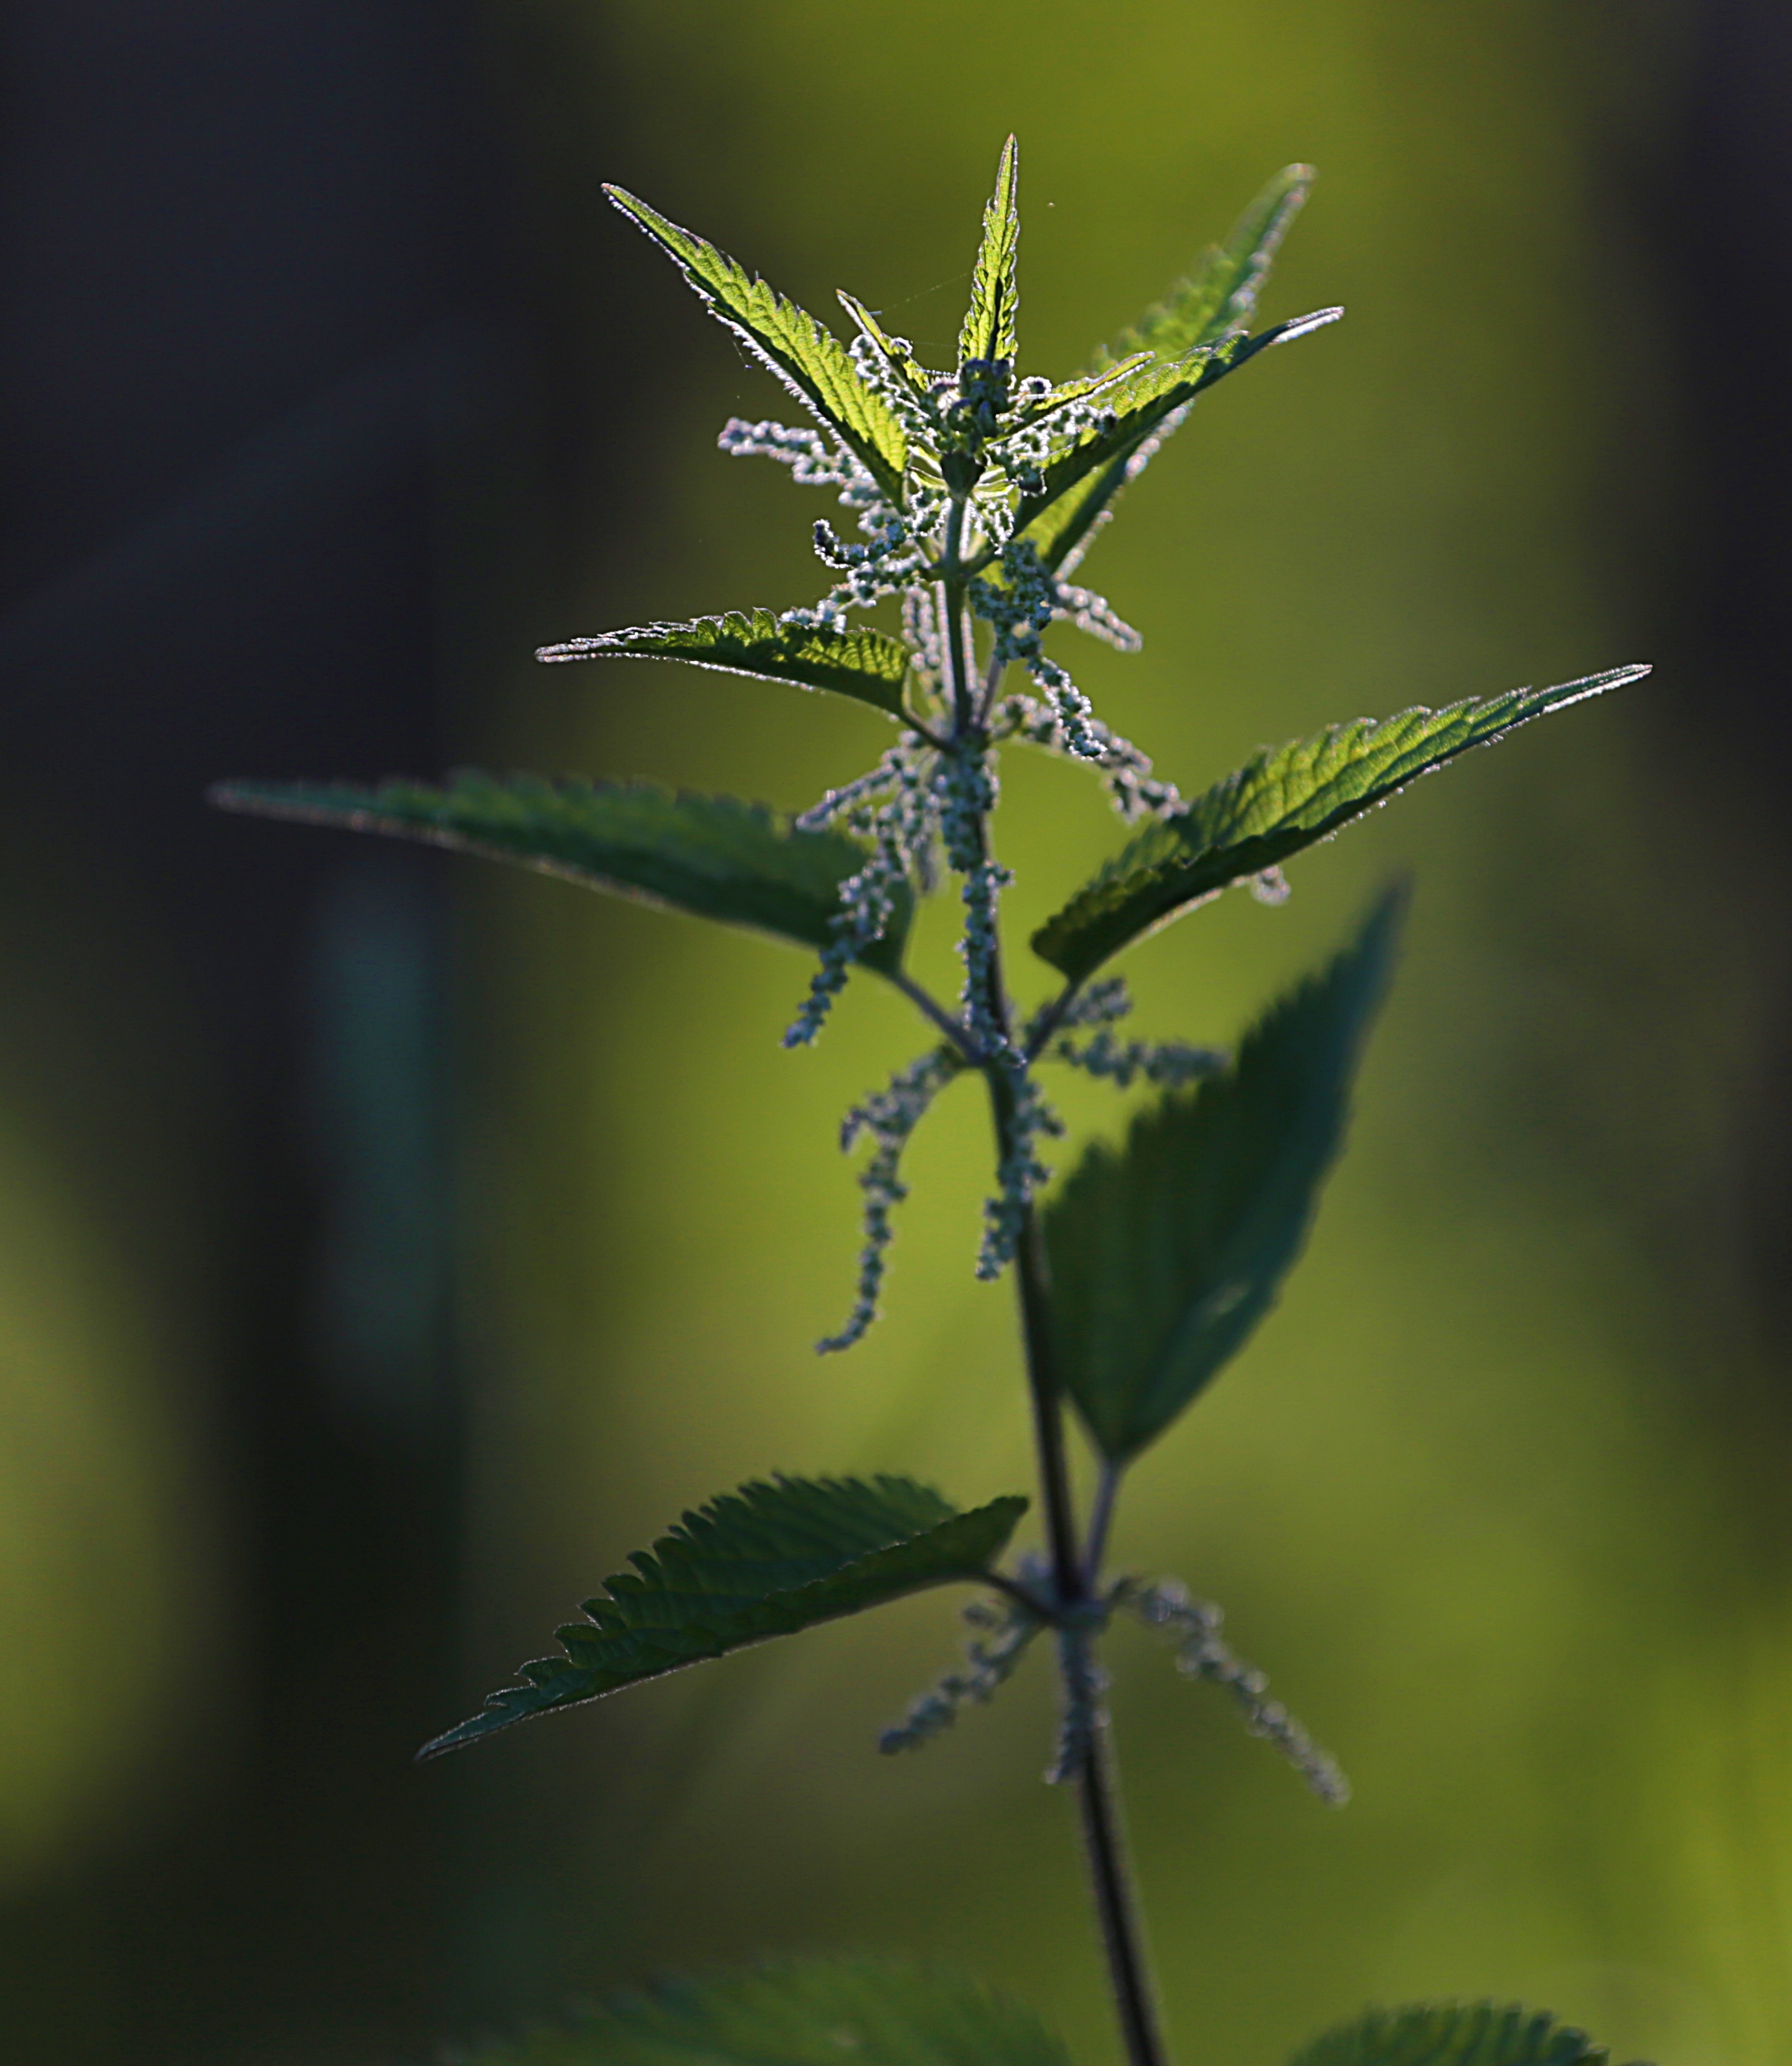
nature, grass, branch, plant, photography, leaf, flower, summer, green, macro, botany, closeup, flora, fauna, wildflower, close up, sheet, leaves, spikes, nettle, green grass, macro photography, greens, green leaves, flowering plant, scratchy, in the summer time, summer day, stinging nettle, leaves of grass, grass family, plant stem, land plant, thorns spines and prickles